Canopy walkway

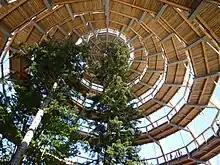
The spiral ramp in the dome at the end of the Baumwipfelpfad Neuschönau

Canopy or treetop walkways are especially popular attractions in Australia. They can be found in most states and a variety of environments.